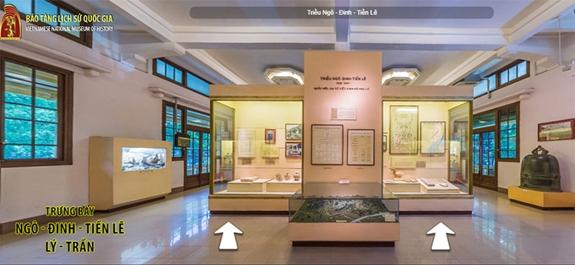
một tấm bia đang ở vị trí phía trước so với tủ kính